Broch of Mousa

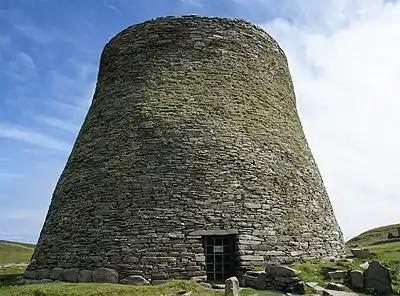
Mousa Broch exterior

Broch of Mousa (or Mousa Broch) is a preserved Iron Age broch or round tower. It is on the island of Mousa in Shetland, Scotland. It is the tallest broch still standing and amongst the best-preserved prehistoric buildings in Europe. It is thought to have been constructed , and is one of more than 500 brochs built in Scotland. The site is managed by Historic Environment Scotland as a scheduled monument.